Wives of Men

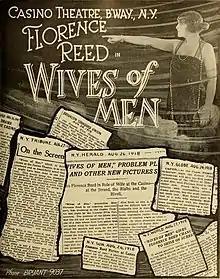
period advertising

Wives of Men is a 1918 American silent drama film directed by John M. Stahl and starring Florence Reed. Stahl also wrote the screenplay with movie being produced by Grace Davison, who has a role in the film.